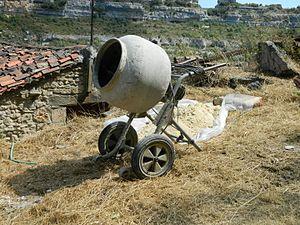
Brouette-bétonnière outils 2 en 1 Orbaneja del Castillo Espagne
Une brouette est un contenant mobile, porté sur une ou plusieurs roues, muni de deux brancards pour le transport humain de petites charges, généralement sur de courtes distances.